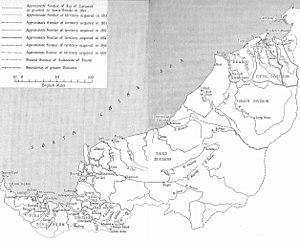
Division administrative du Royaume de Sarawak
Le Royaume de Sarawak est un ancien État fondé en 1841 par l'aventurier britannique James Brooke, à l'origine sur un territoire vassal du sultanat de Brunei, au nord-ouest de l'île de Bornéo. Il possède des frontières avec le sultanat de Brunei au nord, et le Bornéo hollandais au sud. Les côtes du Sarawak sont bordées par la mer de Chine méridionale. Le royaume exista pendant plus d’un siècle et fut dirigé par la dynastie des Rajas blancs jusqu'en 1946, date à laquelle le descendant, Charles Vyner Brooke, céda ses droits sur le Sarawak au Royaume-Uni, à l'issue de l'occupation de l'armée japonaise qui dura de 1941 à 1945.